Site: saxony
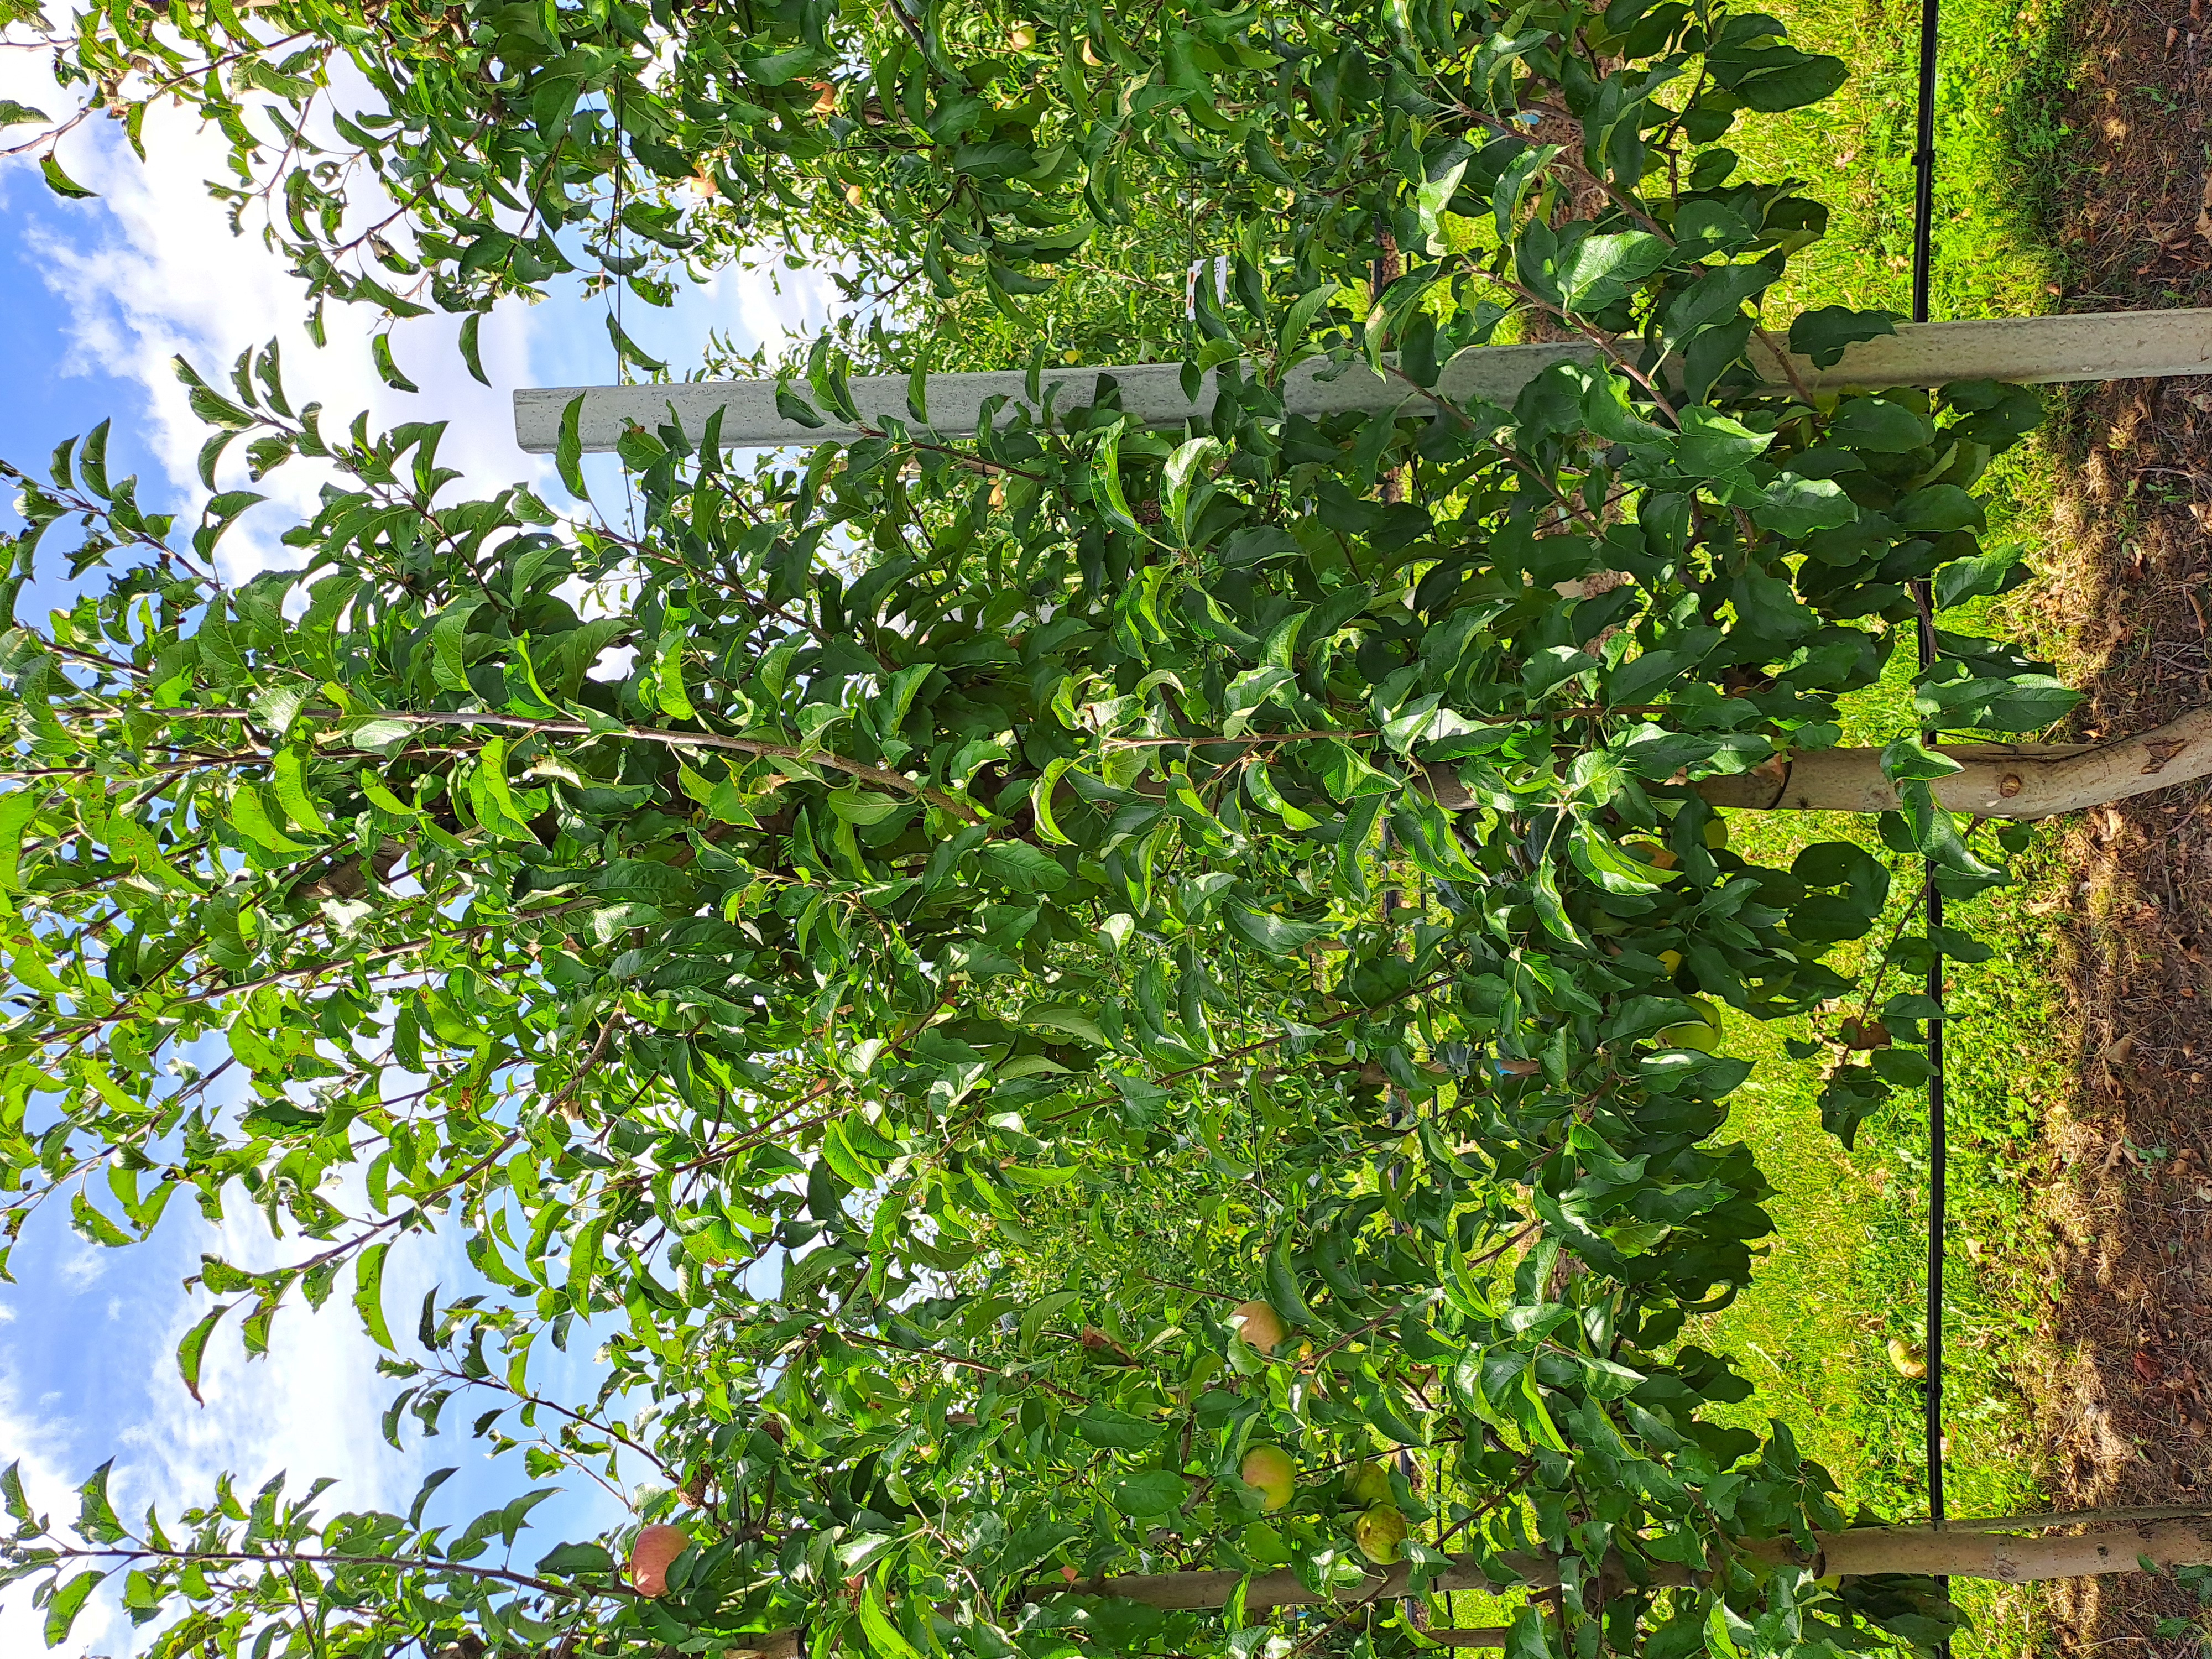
Growth stage (BBCH 85): Maturity of fruit and seed